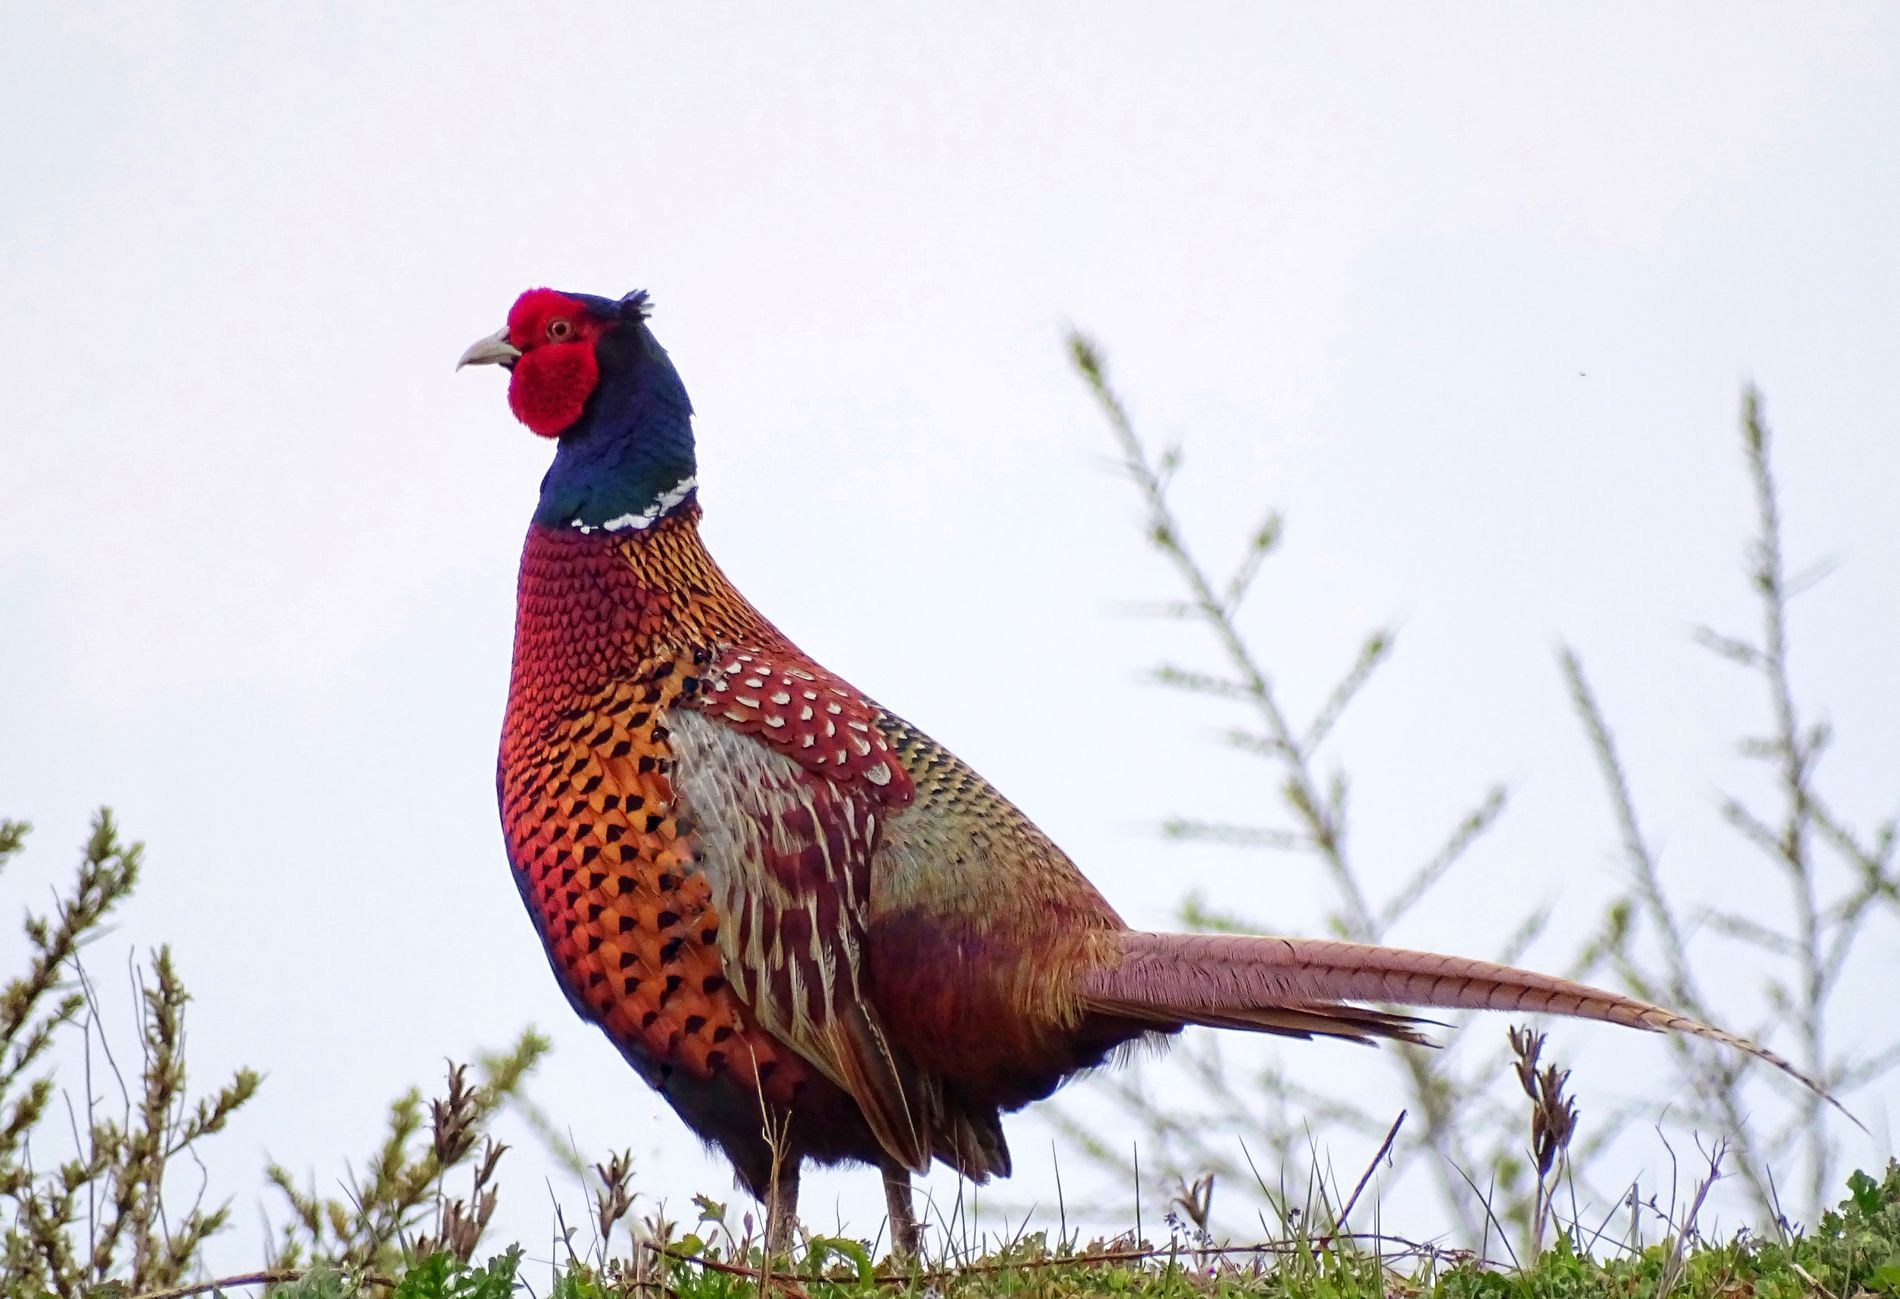
Pheasant in the Wild
A Pheasant standing in a natural grassy setting, the bird has bright red, blue , brown feathers and a long tail, the background is softly blurred making the main focus on the bird.
A medium close up shot taken at ground level, the bird is in sharp focus showing off it's detailed feathers  and it's vibrant colours, the background is softly blurred which helps to isolate the subject and draw attention to the Pheasant, the lightning appears to be natural taken at outdoor on a cloudy day.
Labels: Animal, Bird, Pheasant, Blurred Background, Grass, Beak
Camera: SONY DSC-HX400V
Lens: Sony 24-210mm F2.8-6.3
Aperture: F6.3
Exposure: 1/80 sec
ISO: 320
Focal length: 210.5 mm